La Coupole

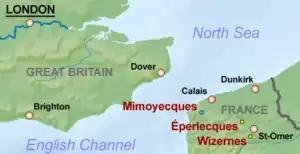
Map of the Pas-de-Calais and south-eastern England showing the location of Wizernes and other major V-weapons sites

The successful attack against the Watten bunker forced the German Army to find an alternative location for a launch site nearby. They had already taken possession of an old quarry between the villages of Helfaut and Wizernes, south-west of Saint-Omer and some south of the Watten bunker, near the river Aa alongside the Boulogne–Saint-Omer railway line, about from Wizernes station. The quarry had been designated for use as a missile storage depot where V-2s would be housed in tunnels bored into the chalk hillside before being transported for launching. The Germans undertook major work in August 1943 to lay extensive railway sidings to connect the quarry to the main line.